WrestleMania 23

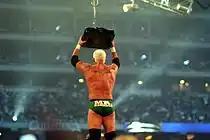
Mr. Kennedy grabs the briefcase to win the Money in the Bank ladder match.

In the first match that aired, Edge, Randy Orton, Jeff Hardy, King Booker (with Queen Sharmell), Mr. Kennedy, Matt Hardy, Finlay, and CM Punk competed in the third annual Money in the Bank ladder match. The match featured many notable spots, including points where Edge performed the Spear on all the other opponents, followed by Orton doing the same by performing the RKO later in the match. Kennedy missed a Kenton Bomb, landing on a ladder, and received a Swanton Bomb from Jeff. Several dangerous ladders spots were also featured, including Orton performing an RKO on Punk off a ladder, and Booker performing a Book End to Orton off the ladder as well. Midway through the match, Jeff climbed a fifteen-foot-high ladder inside the ring and on his brother, Matt's urging, he performed a leg drop off of that ladder onto Edge, through another ladder bridged between the ring apron and the barricade. They were carried off on stretchers by the paramedics. Later, when Booker was about to retrieve the contract briefcase, Matt held Booker's wife, Sharmell as a hostage, threatening to perform a Twist of Fate on her. Booker went to her aid and received the Twist of Fate from Matt. Finlay fought Matt for some time in the ring, and also performed the Celtic Cross to Matt onto a ladder. Finlay's associate Hornswoggle emerged from under the ring and attempted to retrieve the briefcase for Finlay. He was stopped by Kennedy, who performed his Green Bay Plunge on Hornswoggle. Kennedy went on to win the match, only after knocking Punk off a ladder by hitting him with another ladder.